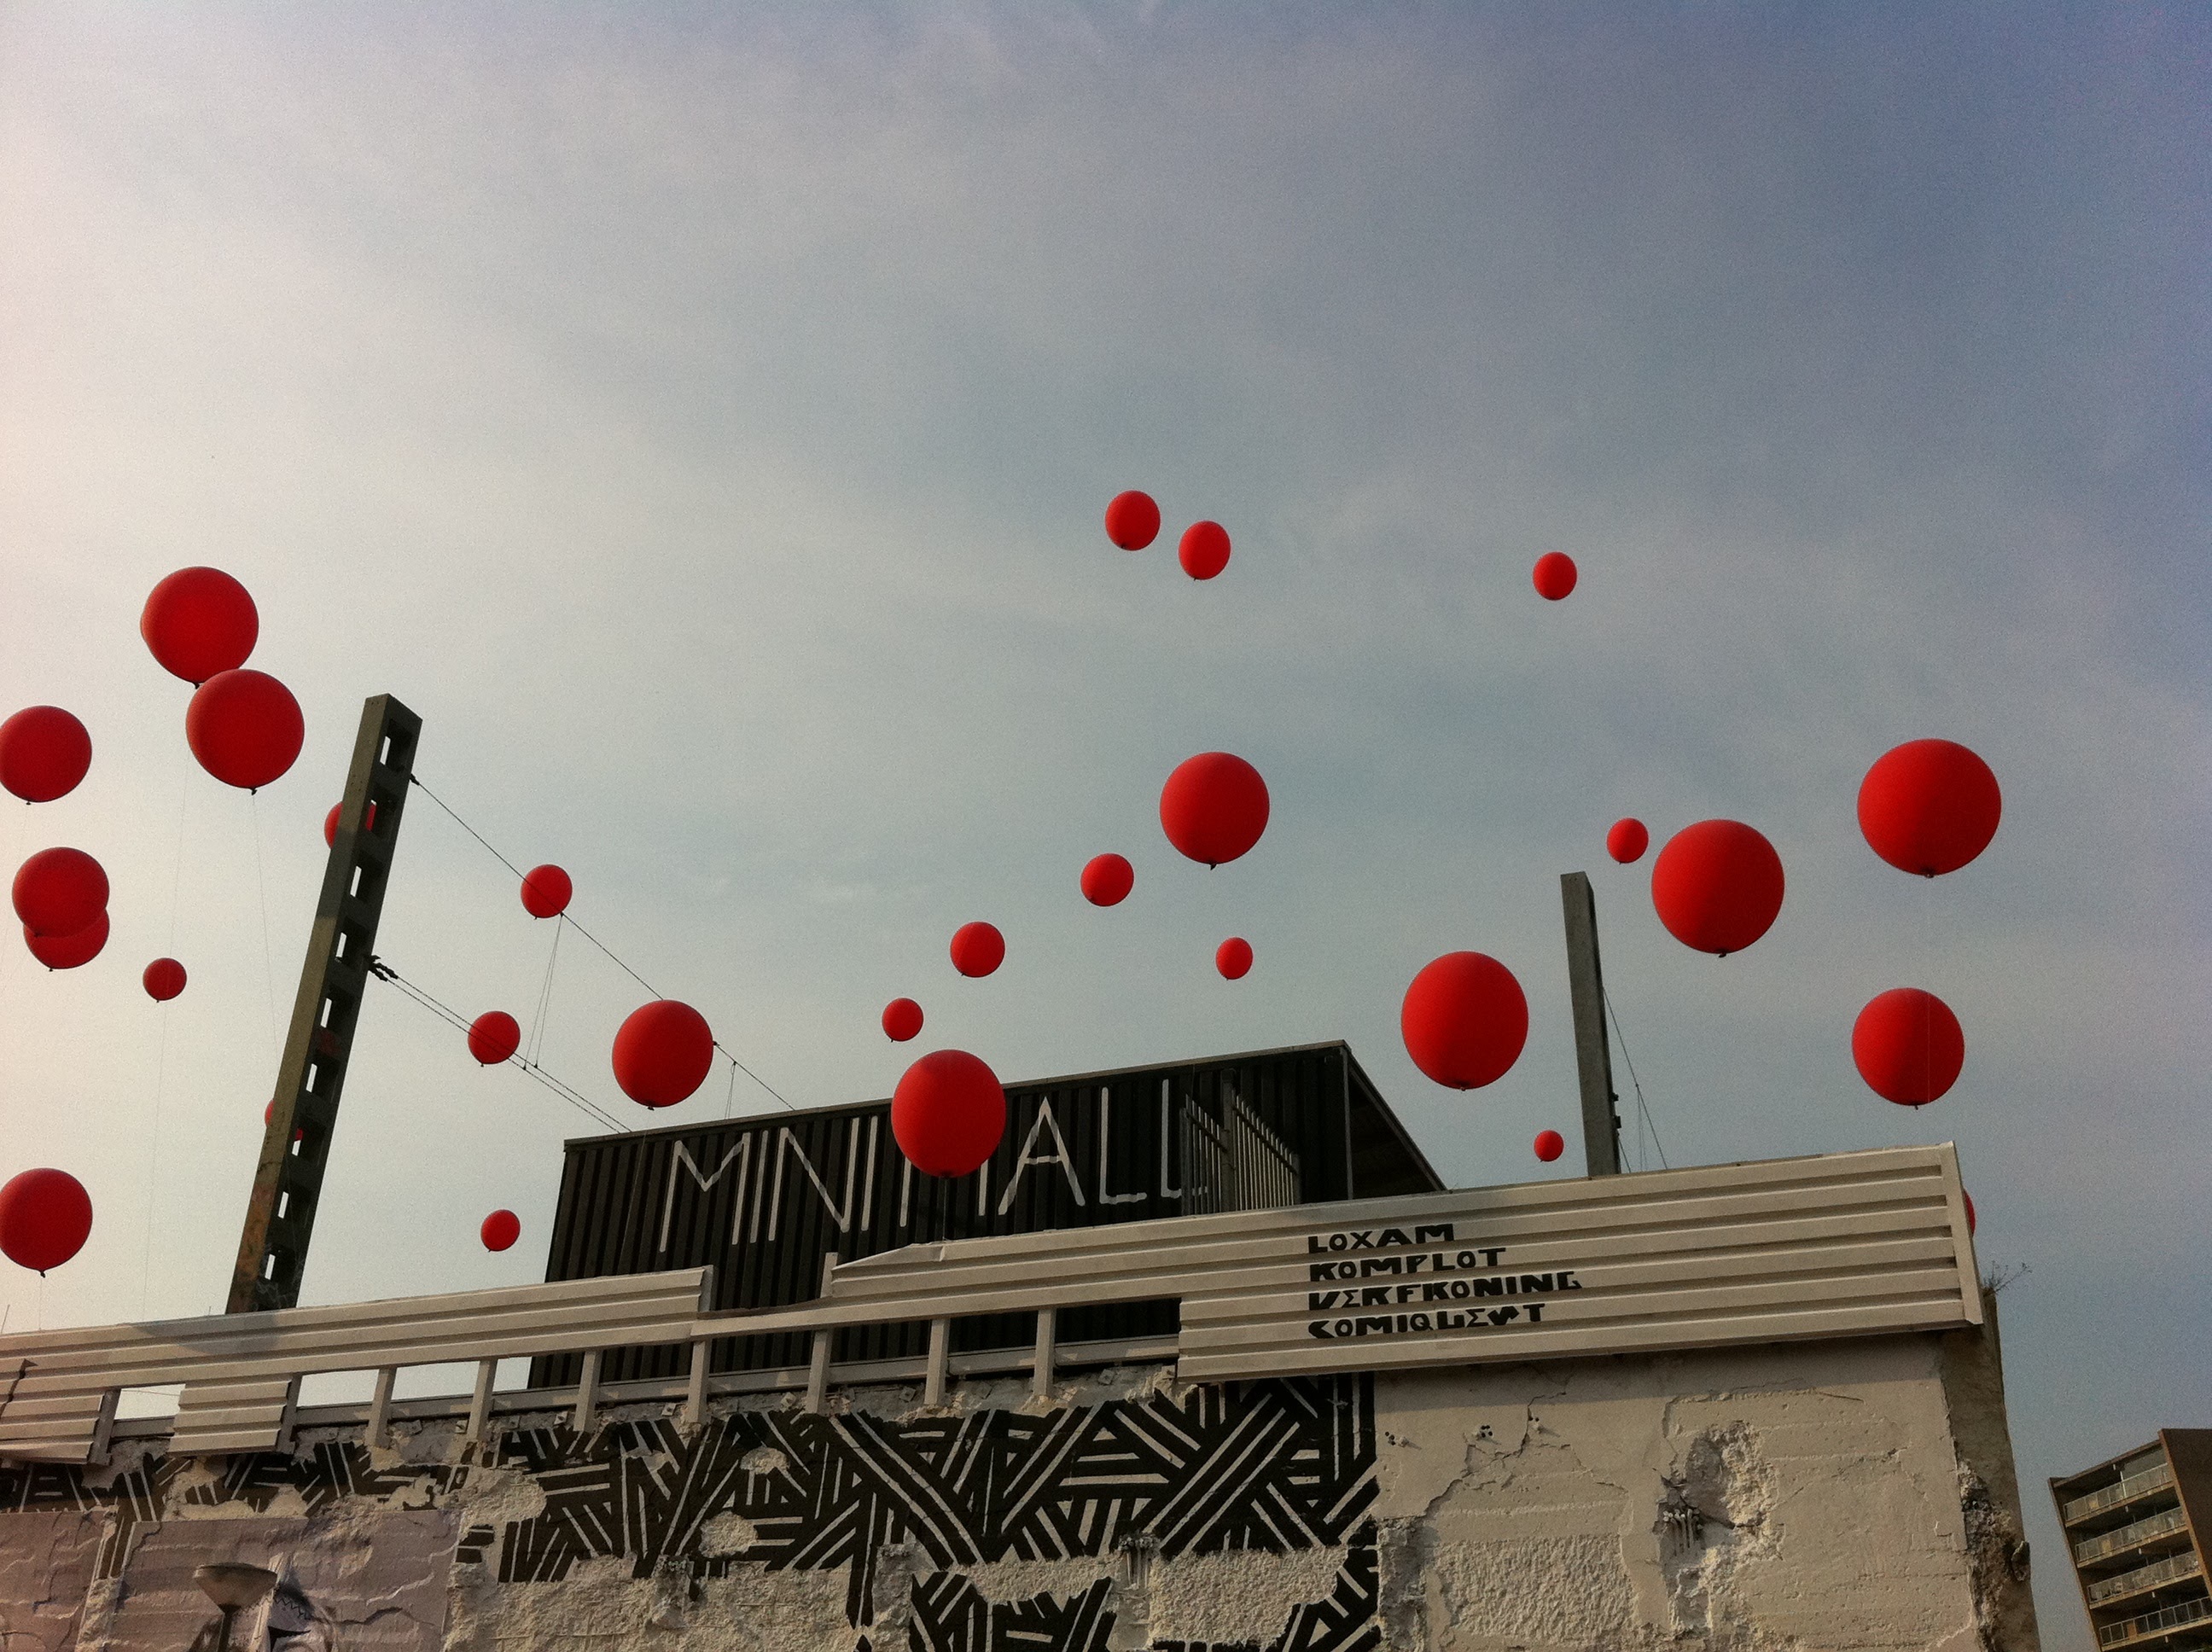
advertising, aircraft, red, signage, lighting, shape